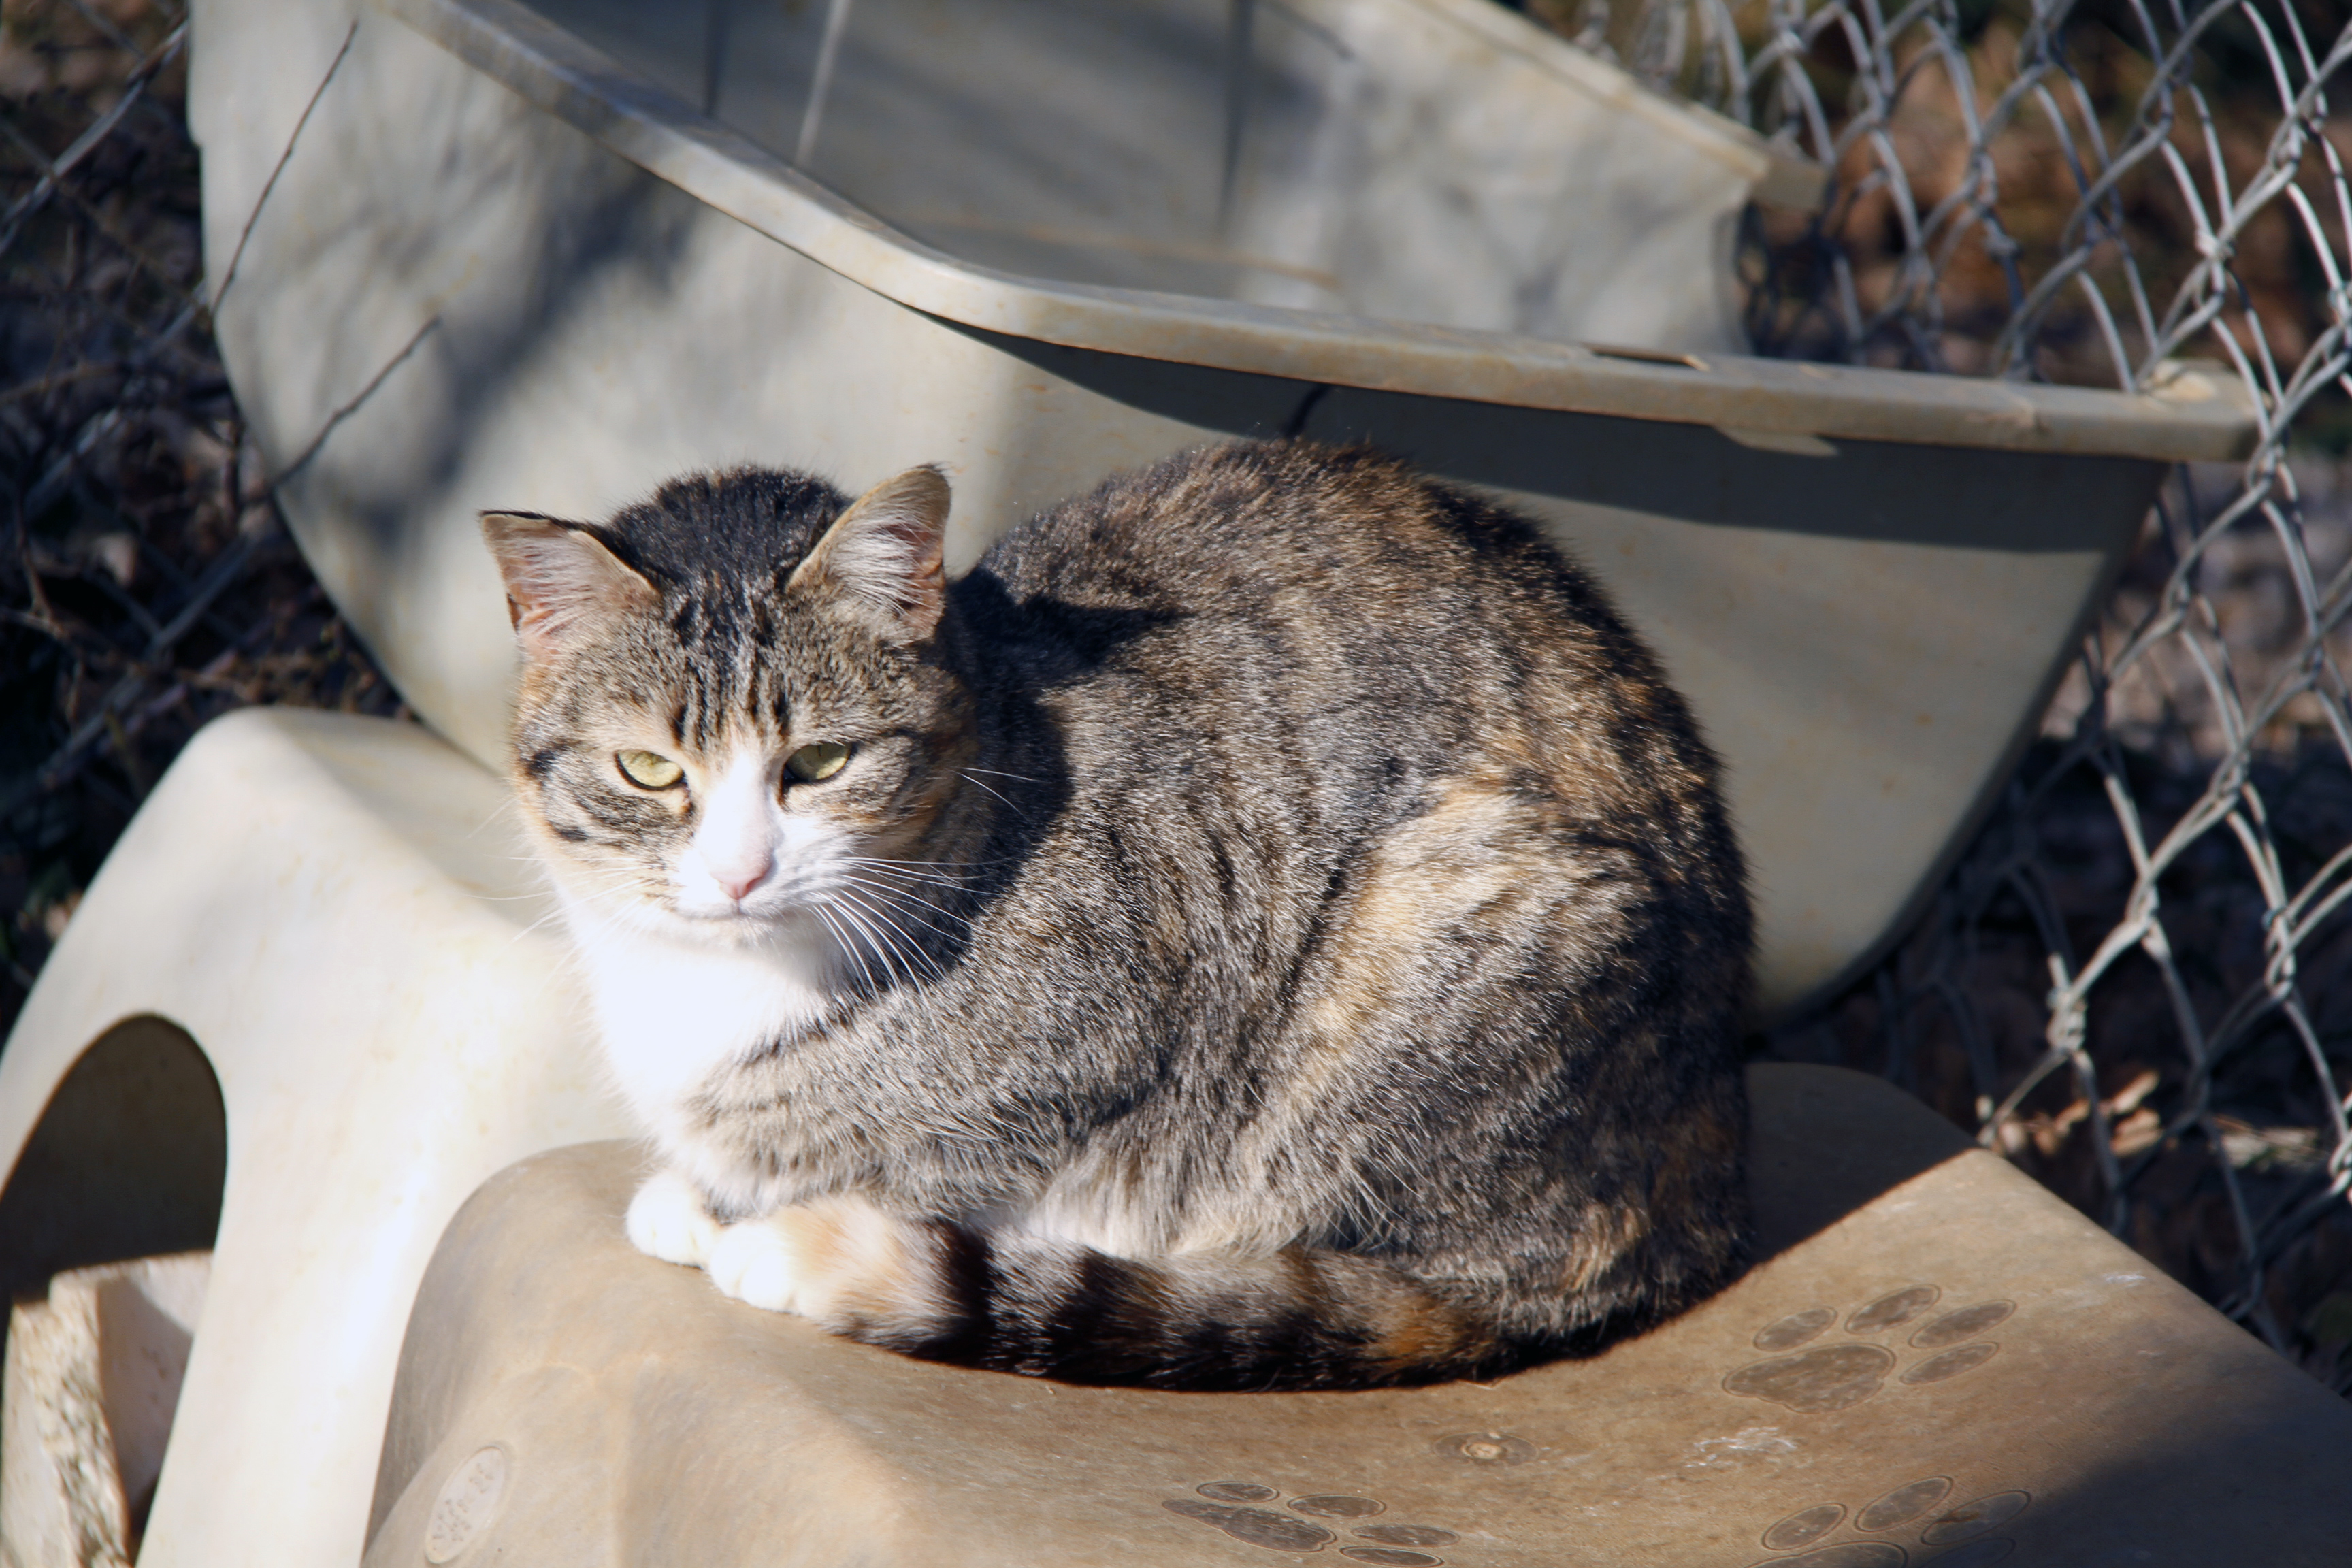
france, europe, kitten, cat, mammal, fauna, cats, shelter, whiskers, midi, vertebrate, refuge, association, chats, mditerrane, languedocroussillon, hrault, katzen, tierheim, chatterie, protectionanimale, abris, bnvoles, hbergement, felins, enclot, european shorthair, animal shelter, wild cat, small to medium sized cats, cat like mammal